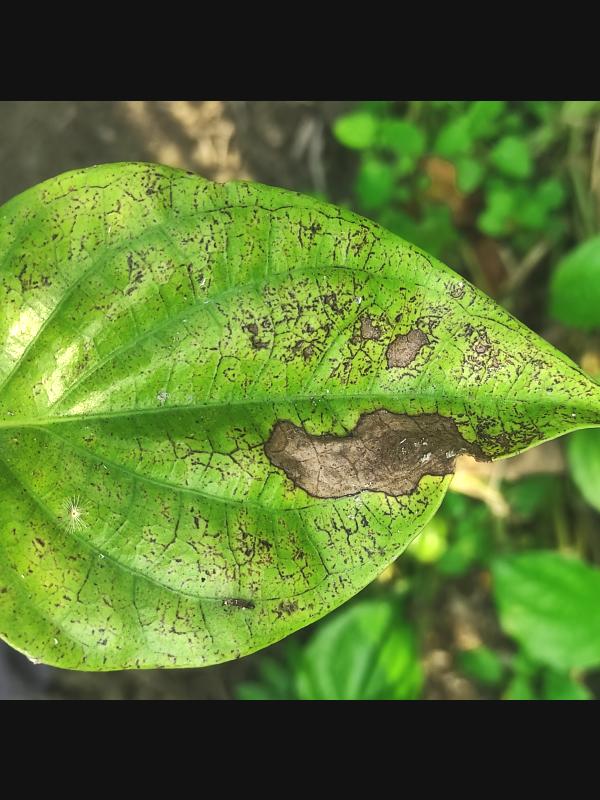
Label: Fungal_Brown_Spot_Disease